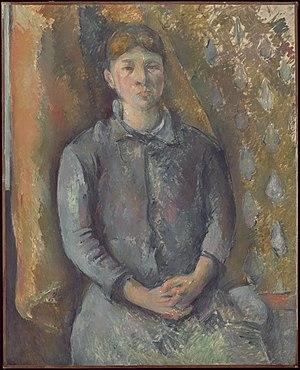
Cette liste de peintures de Paul Cézanne reste non exhaustive.
Marie-Hortense Fiquet, née à Saligney, en France, le 22 avril 1850 et morte le 3 mai 1922 à Paris, est une modèle française, connue pour avoir été mariée à Paul Cézanne et pour les quarante-cinq portraits, des huiles principalement, que le peintre réalisa entre 1869 et la fin des années 1890.